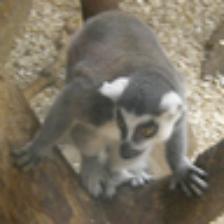
Label: NonHuman